Anthon Berg

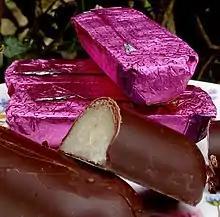
Chocolate-covered marzipan by Anthon Berg

Anthon Berg is a Danish chocolatier and the name of a corporate division within Toms International. The company produces a diverse variety of chocolate products. The title "Purveyors to the Royal Danish Court" was awarded to Anthon Berg in 1957.